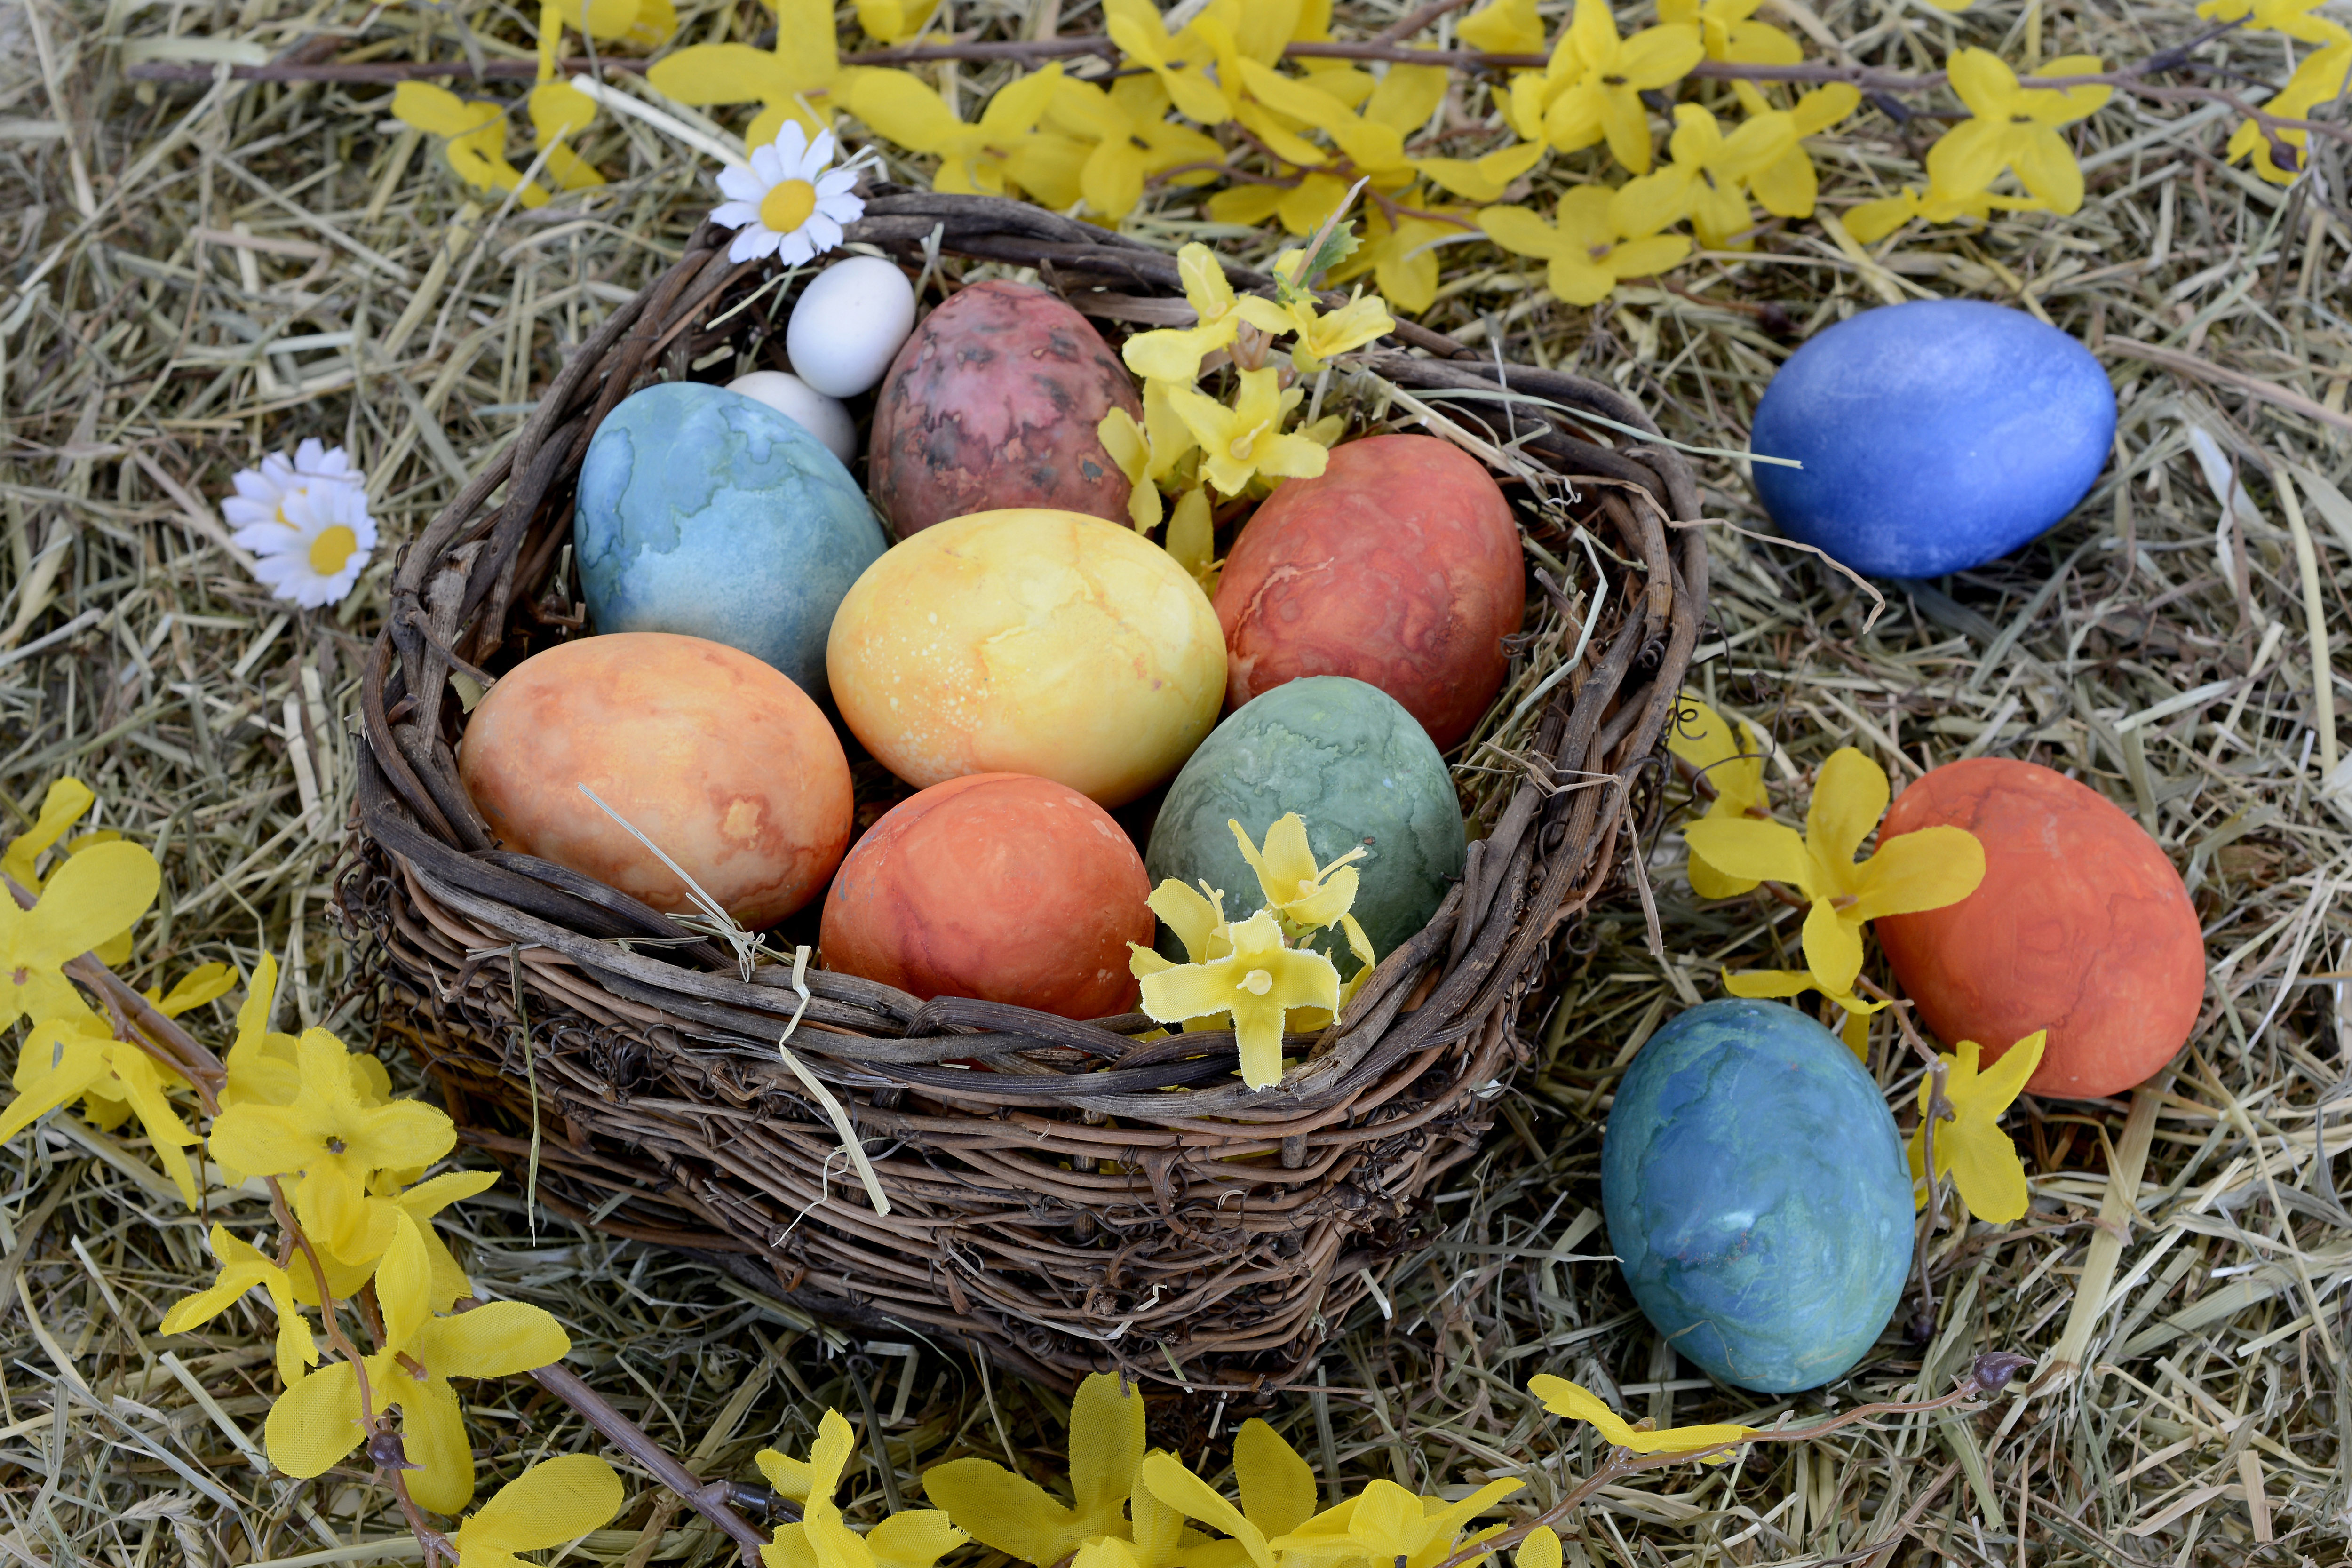
egg, nest, bird nest, easter egg, easter, food, plant, straw